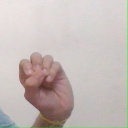
अक्षर: उ